Dundas, Ontario

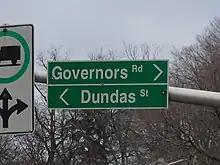
Dundas Street passes through and reverts to its historic alternate name in Dundas

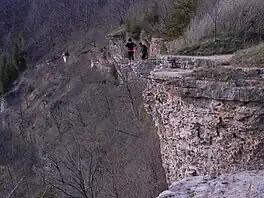
Dundas Peak

Dundas was a prime location for hunting wildfowl, hence a "hunter's paradise," and was unofficially named Coote's Paradise. It was renamed Dundas in 1814. It was named after Dundas Street (also known as Governor's Road) that passed through the village, the road in turn named after Scottish politician Henry Dundas who died in 1811. Dundas is located along the street, which runs between Toronto and London, and is one of the earliest routes used by Ontario's first settlers. The street is still known as Governors Road in parts, and both names are used in Dundas. It is designated Hamilton Road 99 and was formerly Highway 99, though changes to the historic road grid means the street is no longer a through artery to the east. An historical plaque commemorating Dundas Street is located on Governors Road.